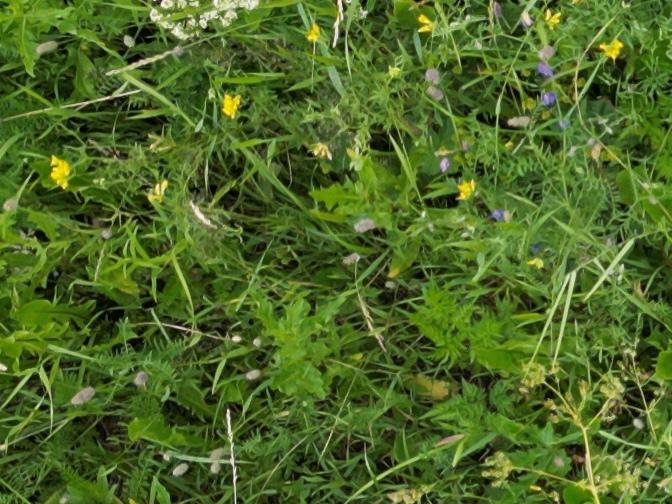
Flowers visible: yarrow flowers